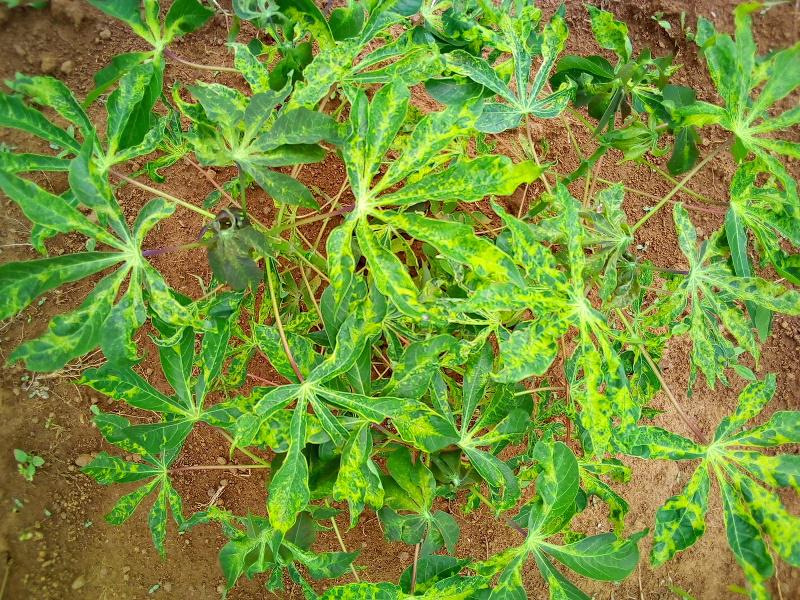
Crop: cassava
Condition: mosaic_disease